MO Constantine

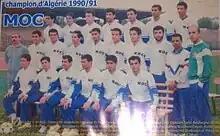
MOC champion the Algéria in 1990–1991

Below are the notable former players who have represented MO Constantine in league and international competition since the club's foundation in 1939. To appear in the section below, a player must have played in at least 100 official matches for the club or represented the national team for which the player is eligible during his stint with MO Constantine or following his departure.